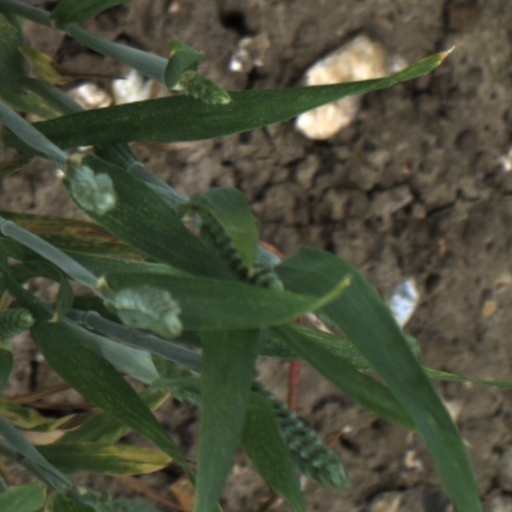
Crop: wheat